Solar Decathlon Europe

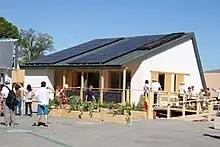
Romanian Team at Solar Decathlon 2012, Team PRISPA

Second edition of the Solar Decathlon Europe was held from Sept. 14–30, 2012, in Madrid, Spain in the Casa de Campo. The final standings of its 18 competitors were: